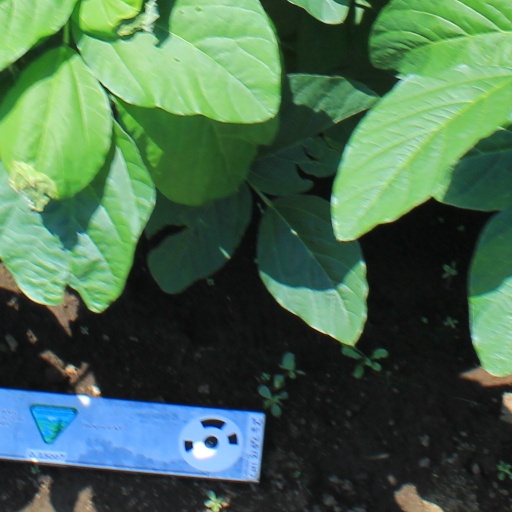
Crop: soybean